Anson Phelps Stokes

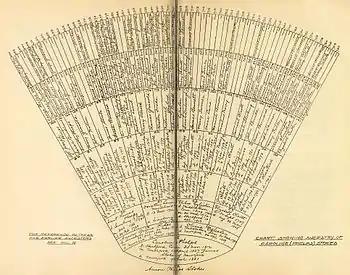
Caroline (Phelps) Stokes family tree published in Stokes Records 1910

Anson Stokes's sisters, Caroline and Olivia, supported the furtherance of deprived groups by giving money to universities and colleges. They also funded orphanages, libraries and affordable housing schemes, often with design help from their architect nephew, Isaac Newton Phelps Stokes. Their work extended to other countries such as Liberia and the Near East.